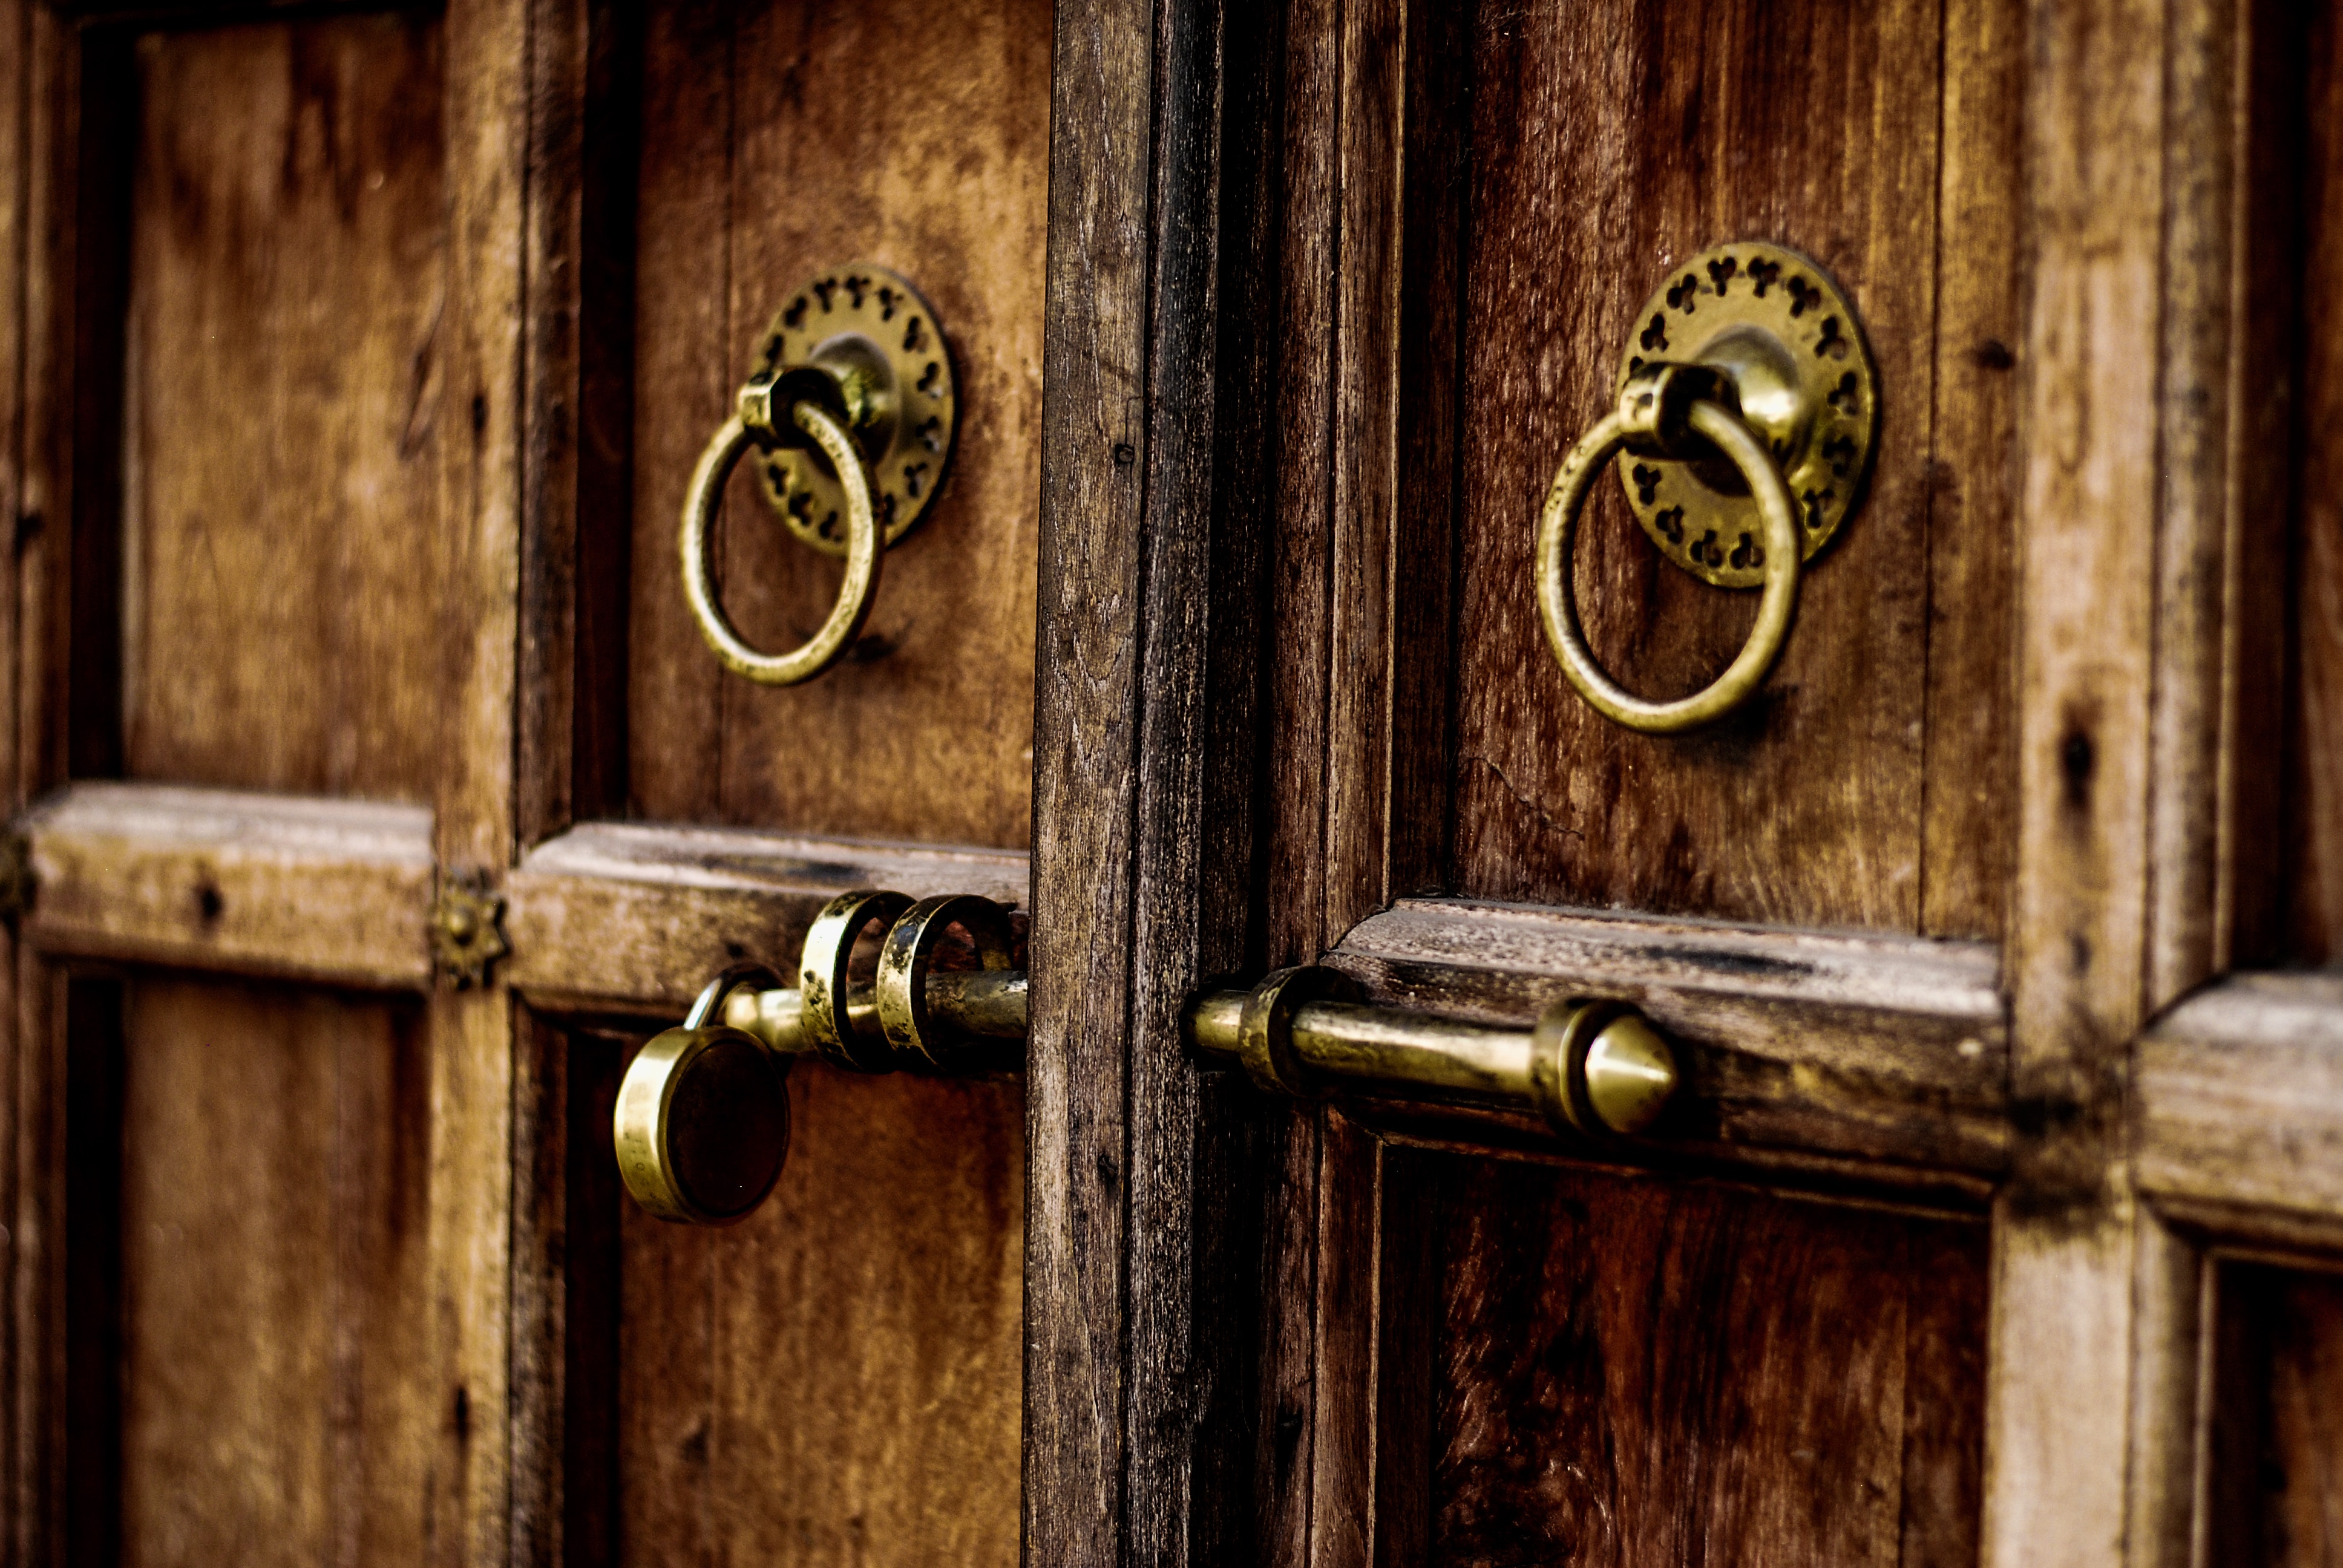
latch, door handle, door, lock, wood, door knocker, handle, Dead bolt, hardware accessory, still life photography, metal